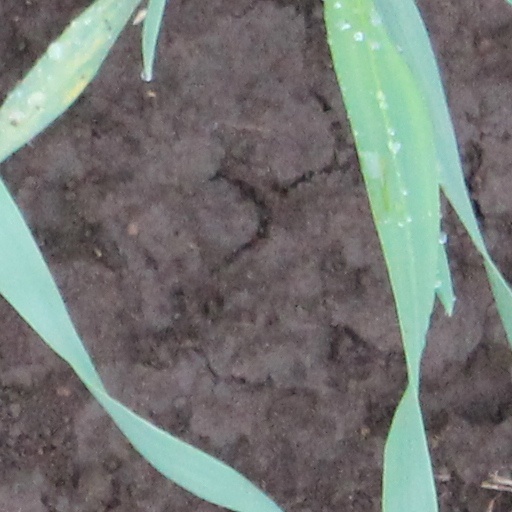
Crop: wheat